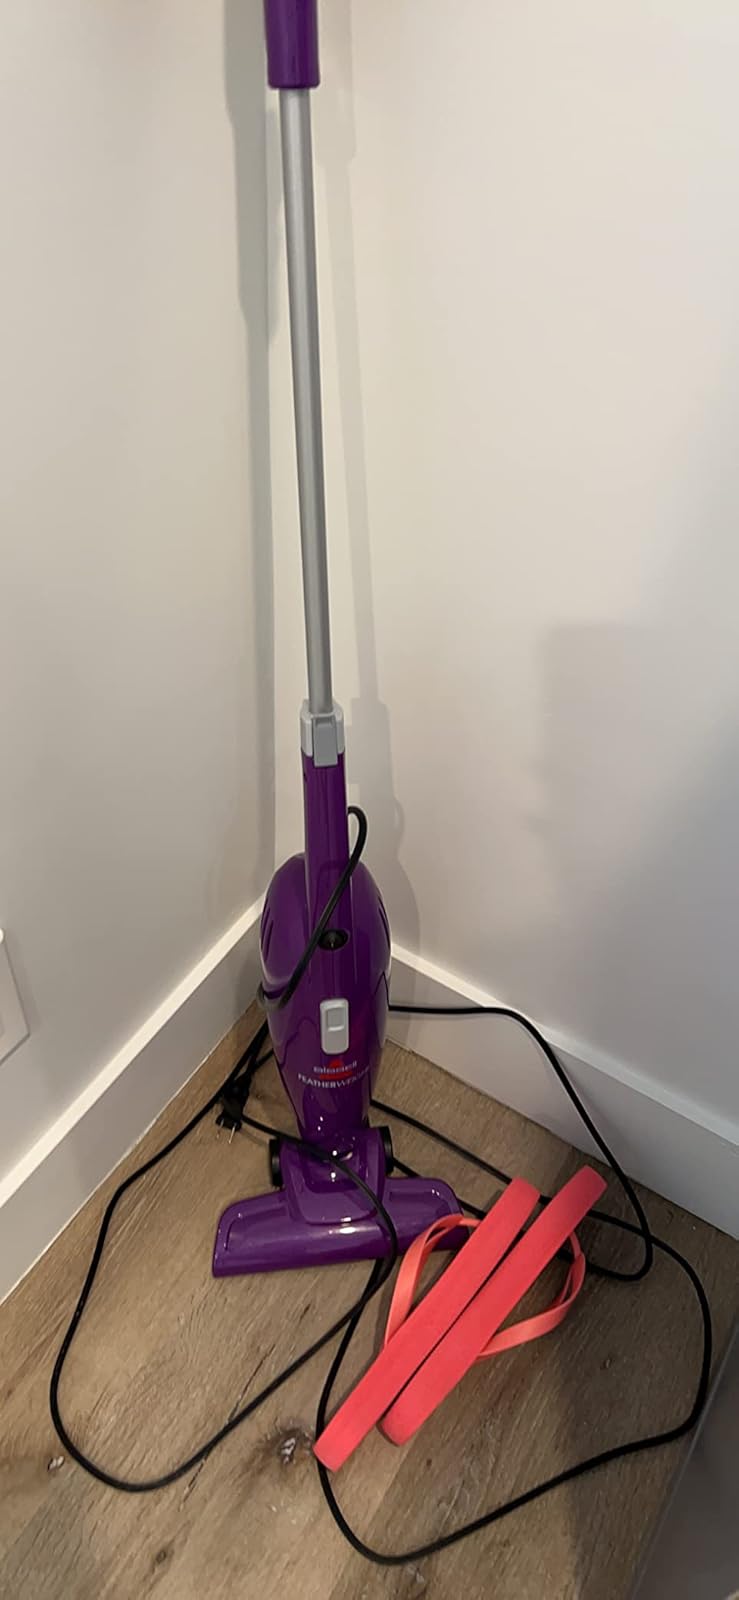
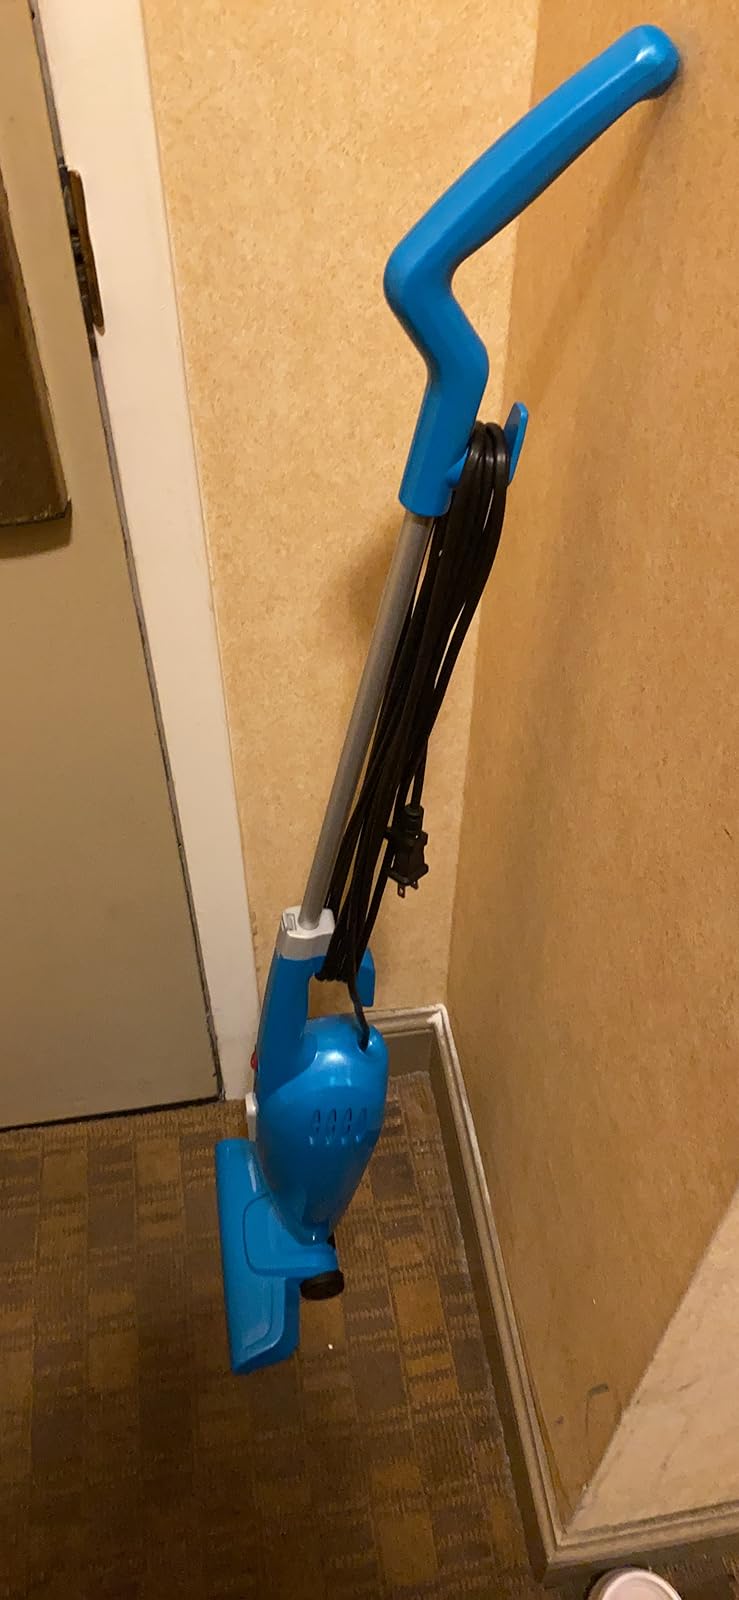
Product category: items_vacuum
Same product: no